Joseph B. Smith

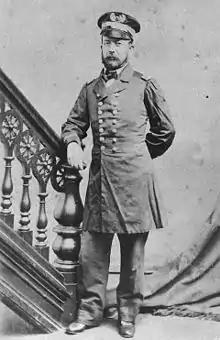
Smith

Joseph Bryant Smith (December 29, 1826 – March 8, 1862) was an officer in the United States Navy who was killed in action during the American Civil War.